Characters of The Last of Us

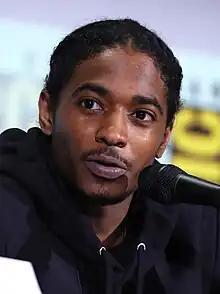
Nadji Jeter portrayed Sam.

Bill (W. Earl Brown) is a survivalist and business partner of Joel and Tess who lives in Lincoln, Massachusetts, near Boston. A paranoid, aggressive, and distrustful man in his late 40s, Bill lives alone in a heavily fortified town, laden with his traps that include some captured Infected. During the game, Joel finds Bill in the hope that Bill will pay off a debt by fixing up a car for Joel and Ellie to drive to Tommy's community, but Bill insists the only working car battery is in the unexplored part of town. After fighting their way to the local high school, Bill discovers the battery he was going to use is missing. They escape the swarms of infected surrounding the school and find themselves in an abandoned house, where Bill discovers his former partner, Frank, has committed suicide by hanging; it is revealed the two had had a falling out and Frank had been planning to escape in Bill's car. After getting the car started, Joel drops Bill off and expresses sympathy for what happened between him and Frank. Bill merely responds by ensuring that their debt is settled and then ordering Joel to leave his town. In "The Last of Us Part II", set four years later, Ellie tells Dina about Bill and his traps.